Public transportation in the United States

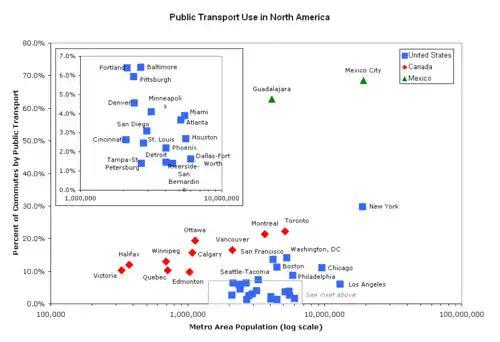
Some North American cities arranged by size along the horizontal axis and public transportation use on the vertical axis. Many U.S. cities have lower public transit use than New York and some similarly sized Canadian and Mexican cities.

Information on transit ridership and usage in the United States is available from the National Transit Database from the Federal Transit Administration.